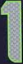
Number: 1